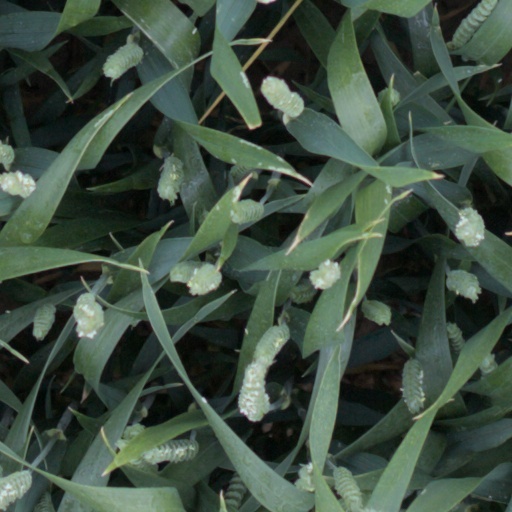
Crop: wheat